Imperial Quarter of Metz

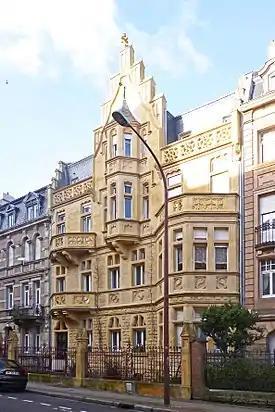
A Gothic-revival building on the rue Mozart in the Imperial Quarter, illustrative of the diversity of historicist architecture in the district.

The district is home to a remarkable diversity of architecture. It served, in effect, as a stylistic laboratory for the German architects in the city during the German Empire. Historicist styles characterize the majority of the buildings, but respond often to the desire of the Imperial state to Germanize the city, which meant that many buildings use architectural styles that recall the German Middle Ages. In turn, the parts of the district constructed during the interwar period (1919–1939) retain the trend of continuing modernization of the city, but in a way that recalls its French heritage.